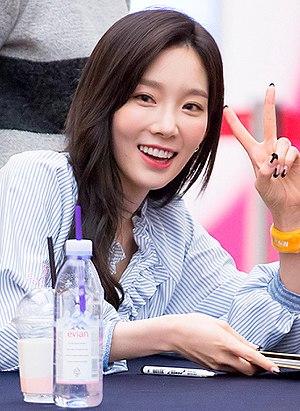
Kim Tae-yeon, plus communément appelée Taeyeon coréen: 태연, née le 9 mars 1989 à Jeonju au nord de la province du Jeolla du Nord en Corée du Sud, est une chanteuse, danseuse et actrice sud-coréenne.